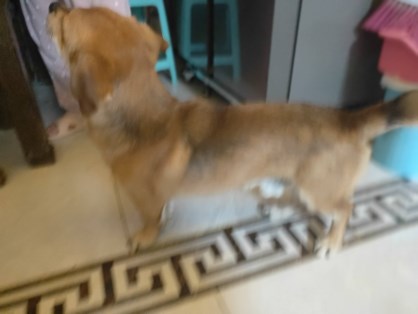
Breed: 3336-n000121-chinese_rural_dog